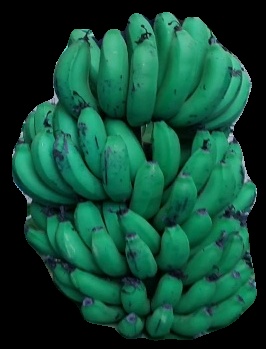
Variety: pachbale
Grade: grade2